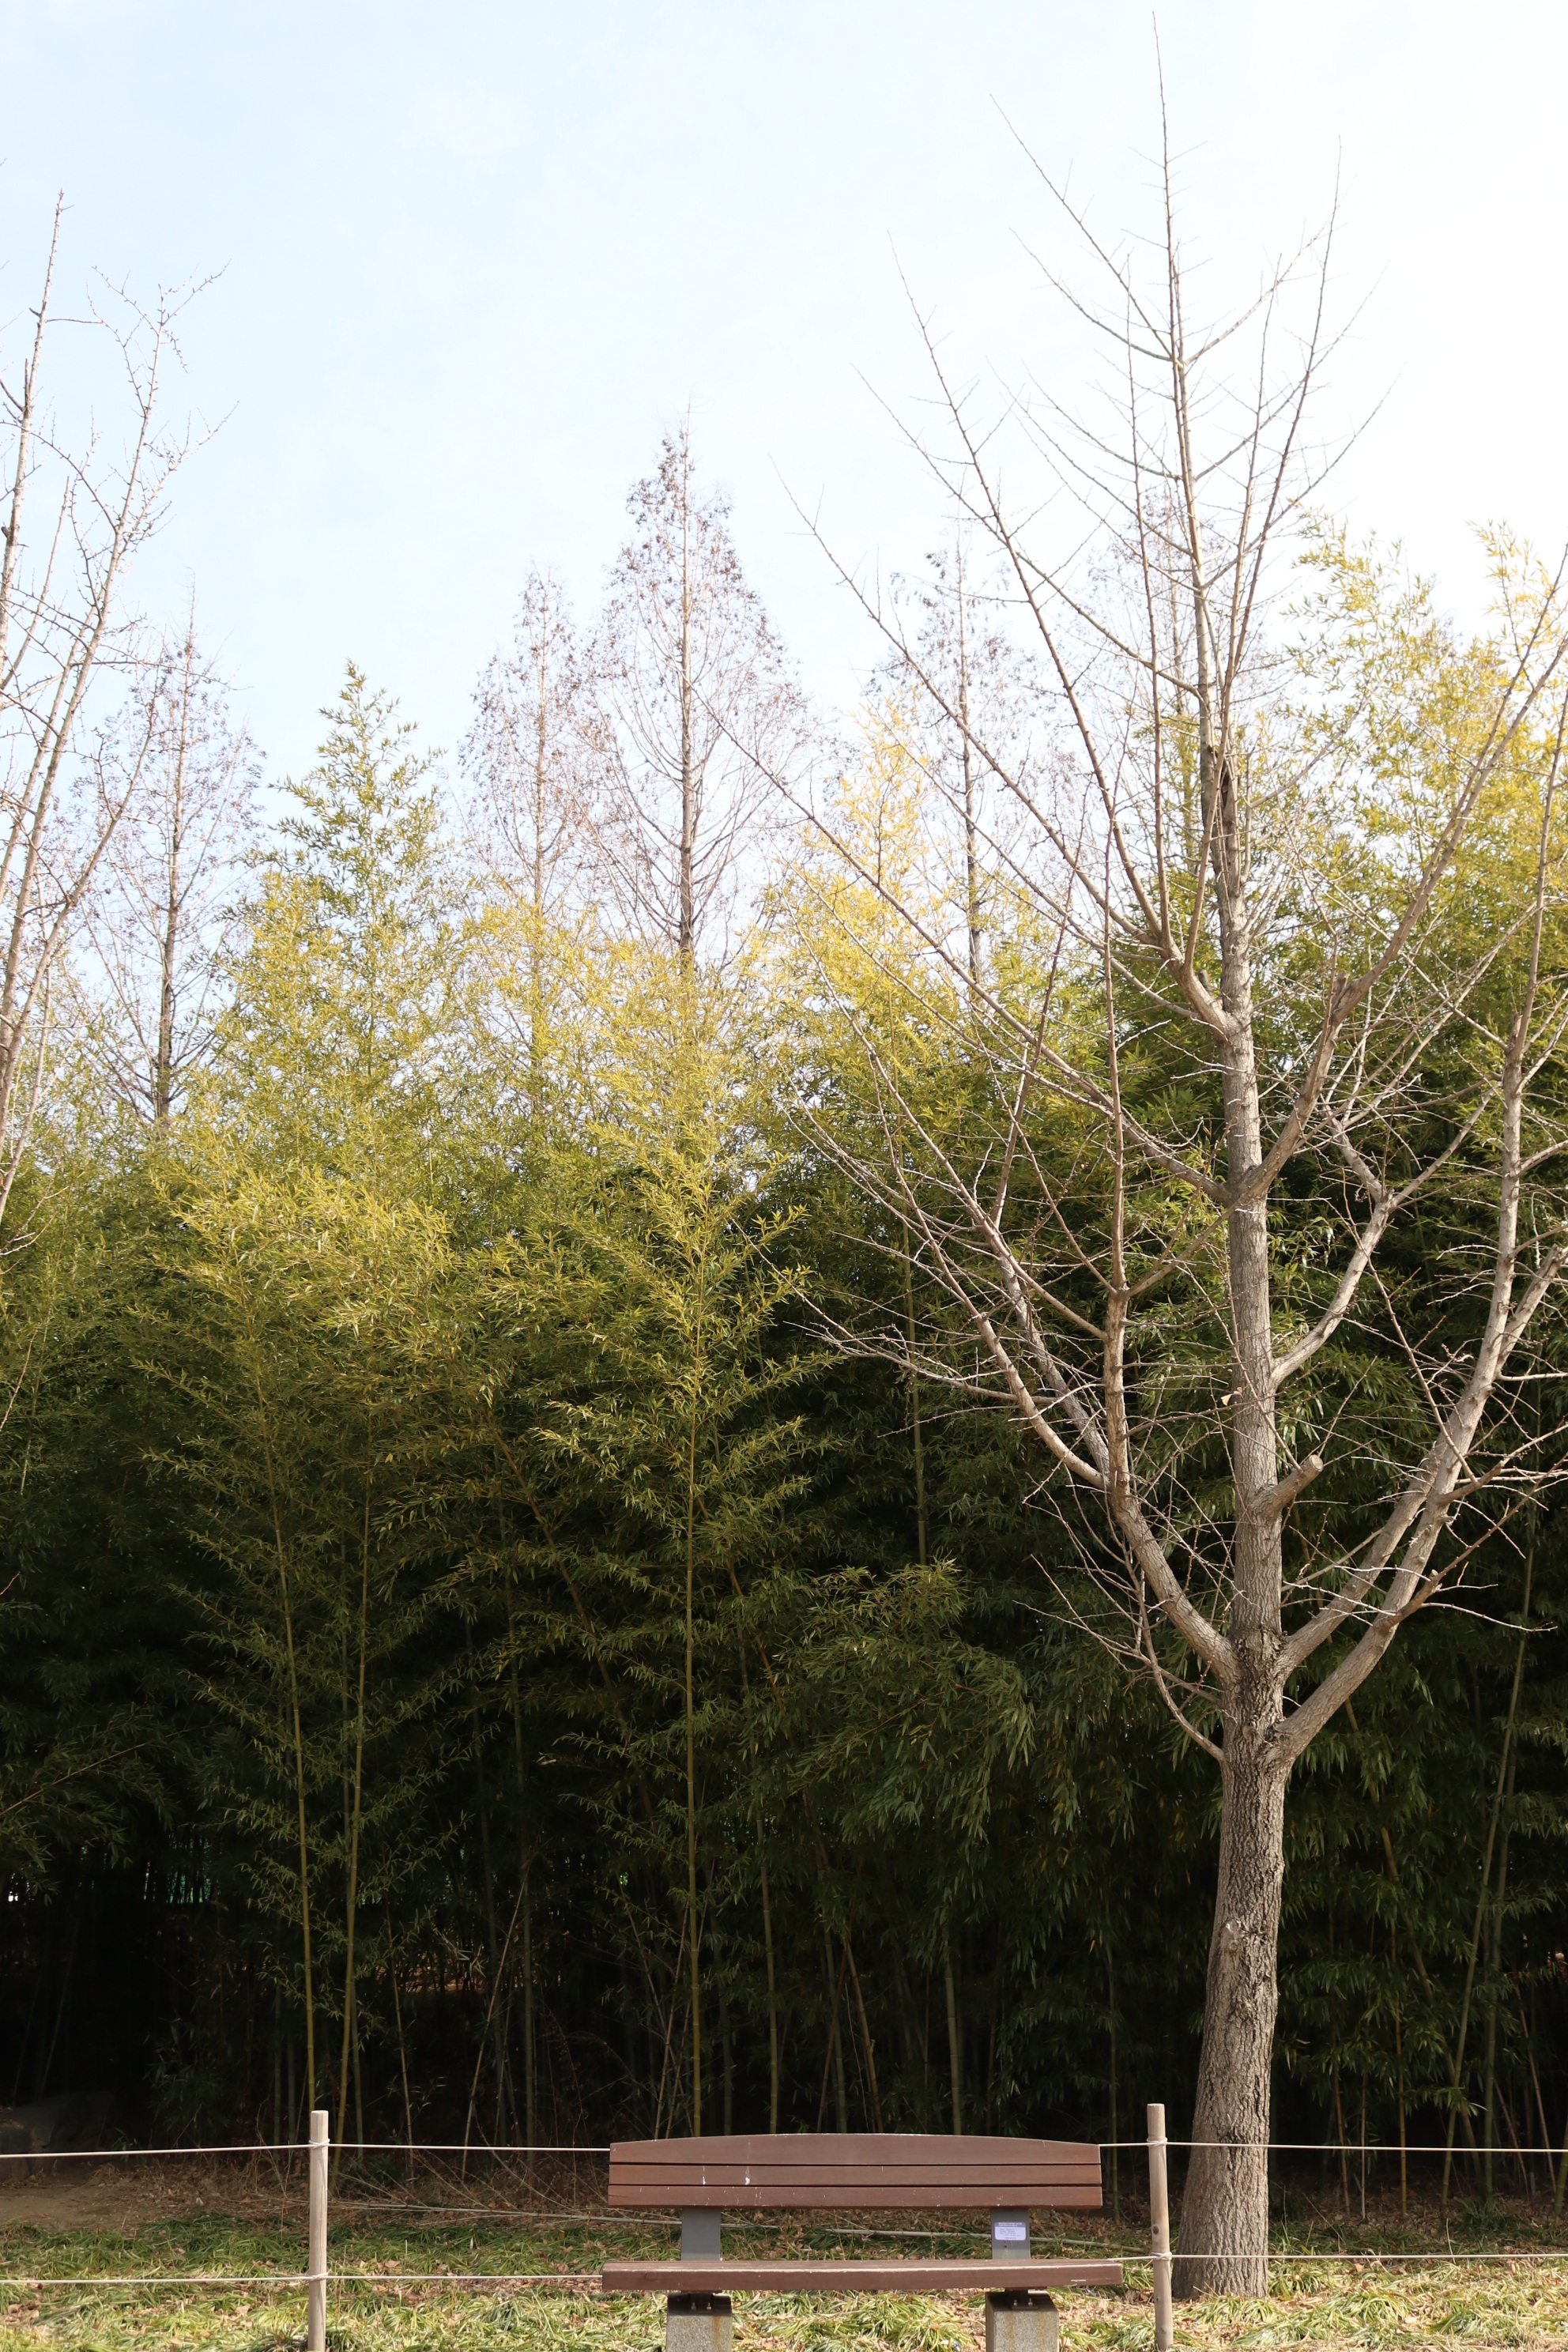
landscape, tree, nature, branch, winter, plant, wood, bench, leaf, flower, walk, spring, birch, autumn, park, scenery, botany, deciduous, woodland, bamboo, flowering plant, seoul forest, greenness, woody plant, land plant